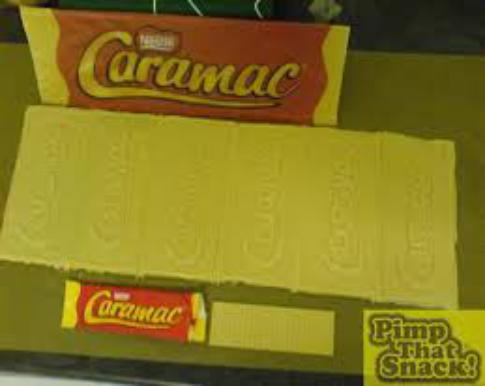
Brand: Caramac
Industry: Food